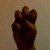
The image shows a hand gesture representing the letter 'E' in Indian Sign Language.